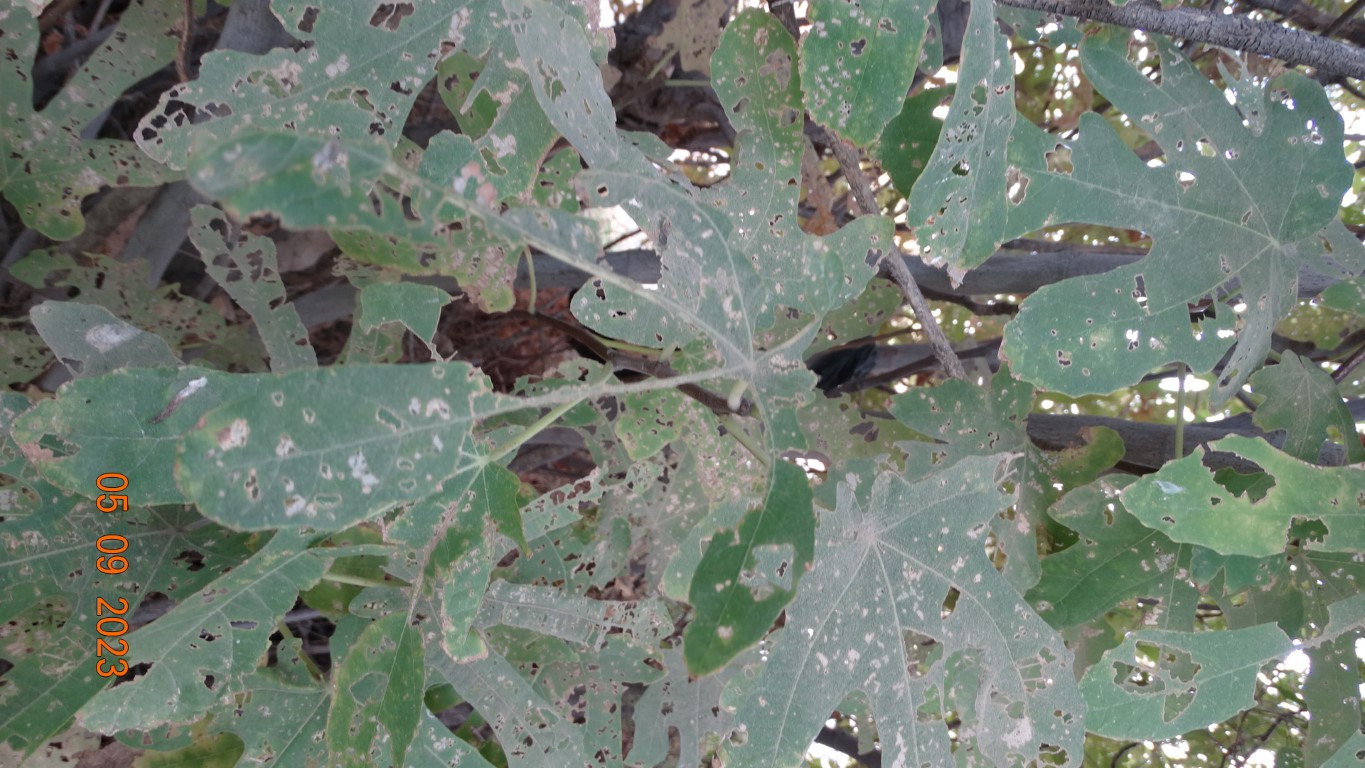
Label: infected